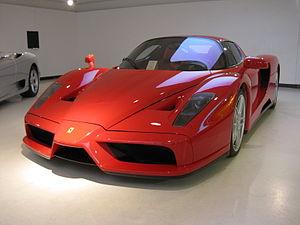
Automobiles in the Galleria Ferrari - Ferrari Enzo 2002 - V12 - 5,9 litres
Lorenzo Ramaciotti est un designer automobile emblématique italien, dirigeant de Pininfarina durant 32 ans, puis directeur général du design de l'empire Fiat / Chrysler depuis 2007.
Le moteur F140 est une gamme de moteur à essence 12 cylindres en V des constructeurs automobiles italiens Ferrari et Maserati fabriqués depuis 2002 par l'usine Ferrari de Maranello conjointement à la gamme de moteur V8 F136 Ferrari-Maserati, puis Ferrari F154 engine (en), pour motoriser plusieurs modèles des marques Ferrari et Maserati.